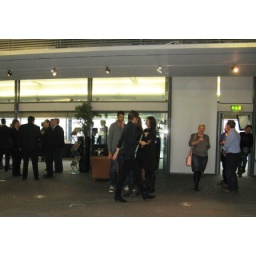
A view of the room. The person on the right in the pale blue shirt is Nick Park.